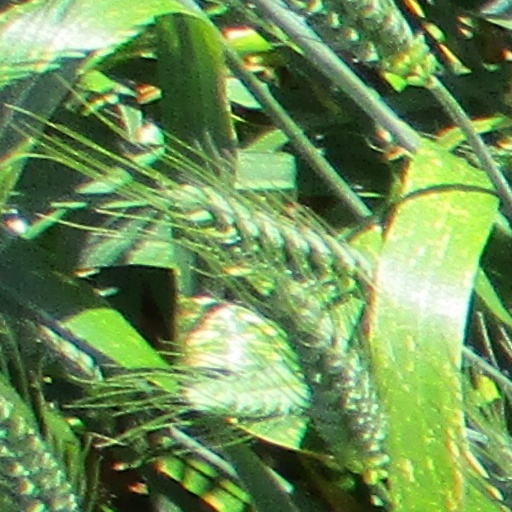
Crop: wheat